Wilfred Ndidi

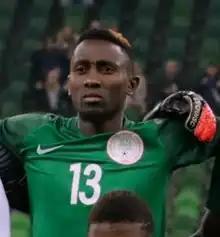
Ndidi lining up with Nigeria in 2017

Onyinye Wilfred Ndidi (born 16 December 1996) is a Nigerian professional footballer who plays as a defensive midfielder for club Leicester City and the Nigeria national team. Ndidi is known for his defensive ability and intelligence.